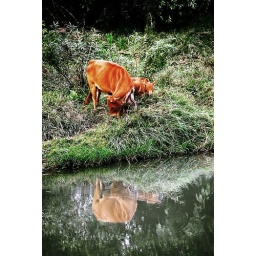
A cow and her calf mirrored in the river